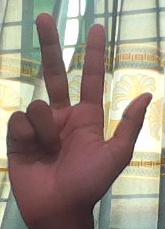
ASL sign: 3